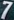
Number: 7